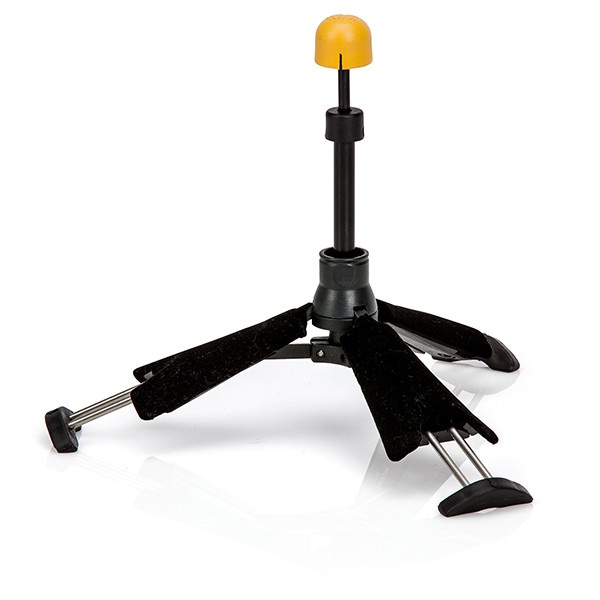
Hercules TravLite Clarinet Stand
The Hercules DS440B TravLite Clarinet stand breaks down into one piece and folds up conveniently to be placed inside the bell in the case.
Brand: Hercules
Category: Arts & Entertainment > Hobbies & Creative Arts > Musical Instrument & Orchestra Accessories > Woodwind Instrument Accessories > Clarinet Accessories